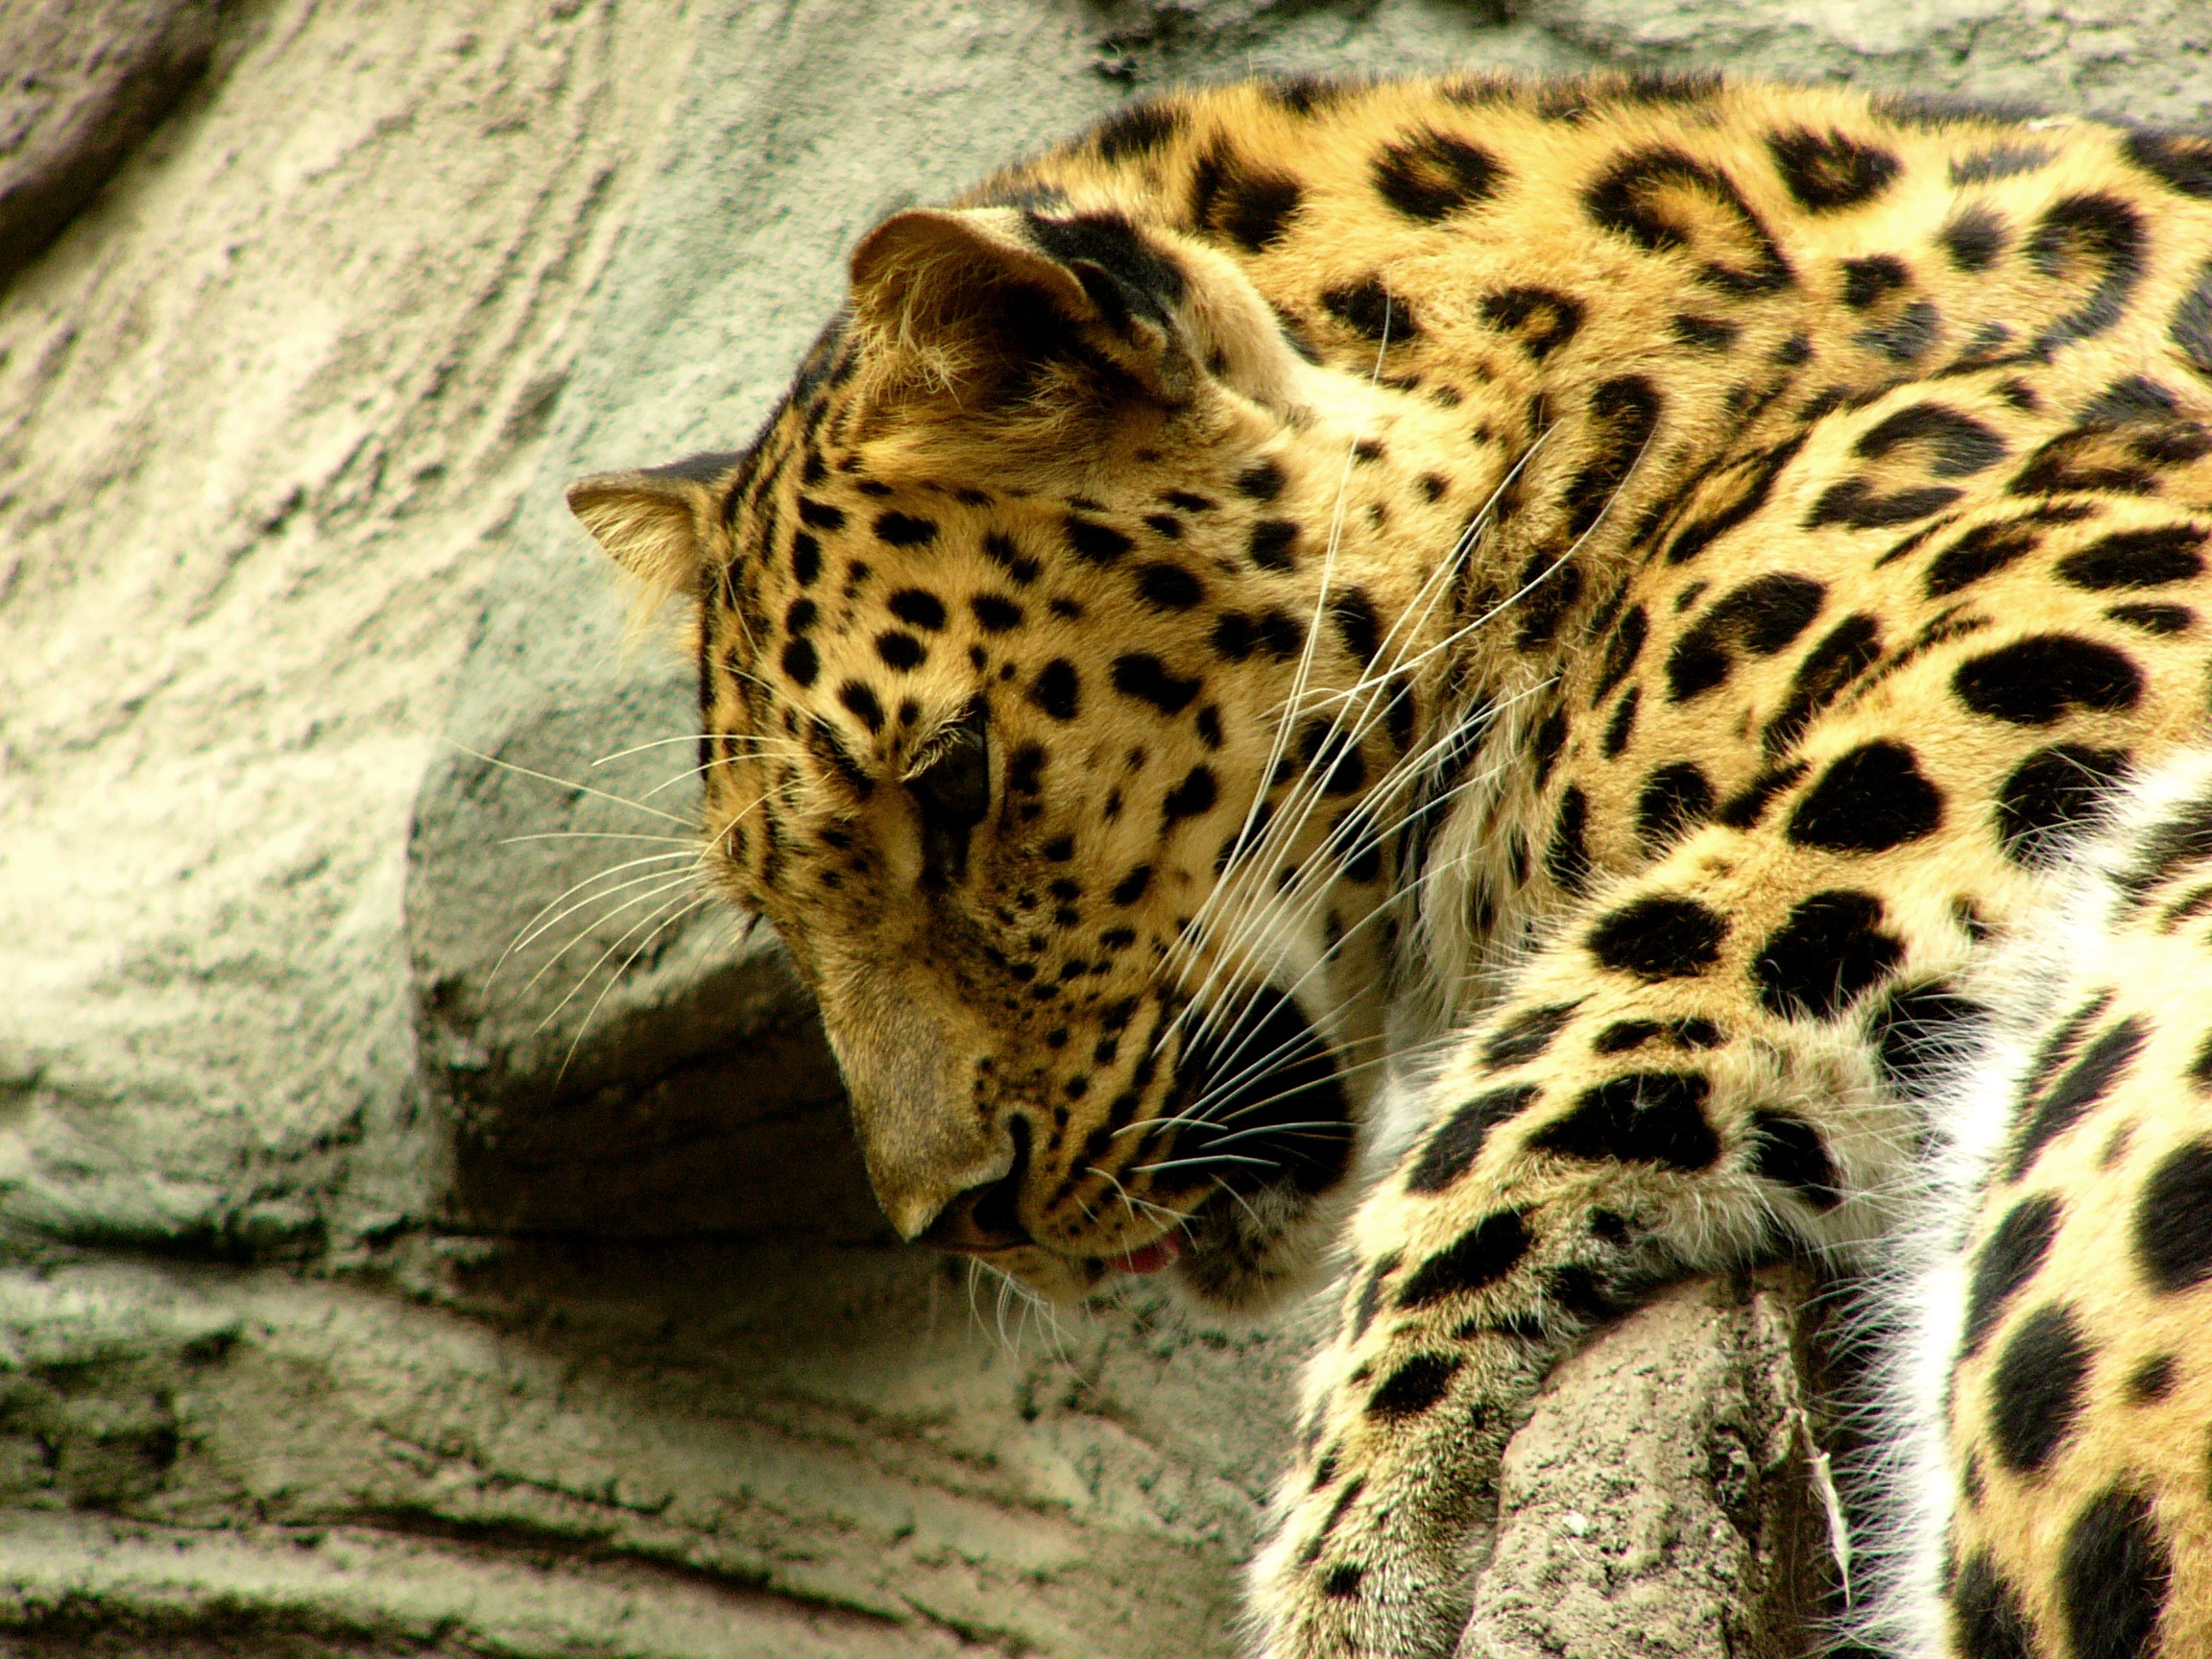
nature, male, wildlife, zoo, pattern, mammal, fauna, leopard, big cat, close up, wild animal, whiskers, spots, vertebrate, jaguar, big cats, cat like mammal